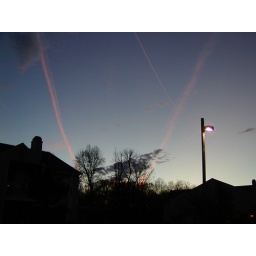
Not really my garden, but in front of my condo. I love the pink contrails against the blue sky. Winter '06